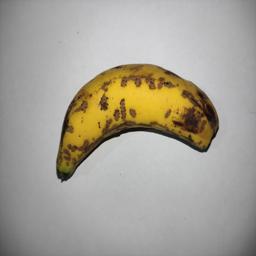
Banana variety: Sagor Kola